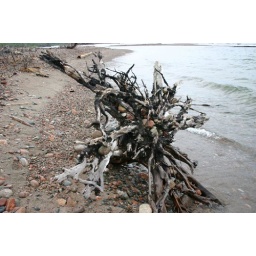
this old driftwood tree had a bunch of rocks caught in it, looked kinda neat